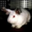
Label: rabbit